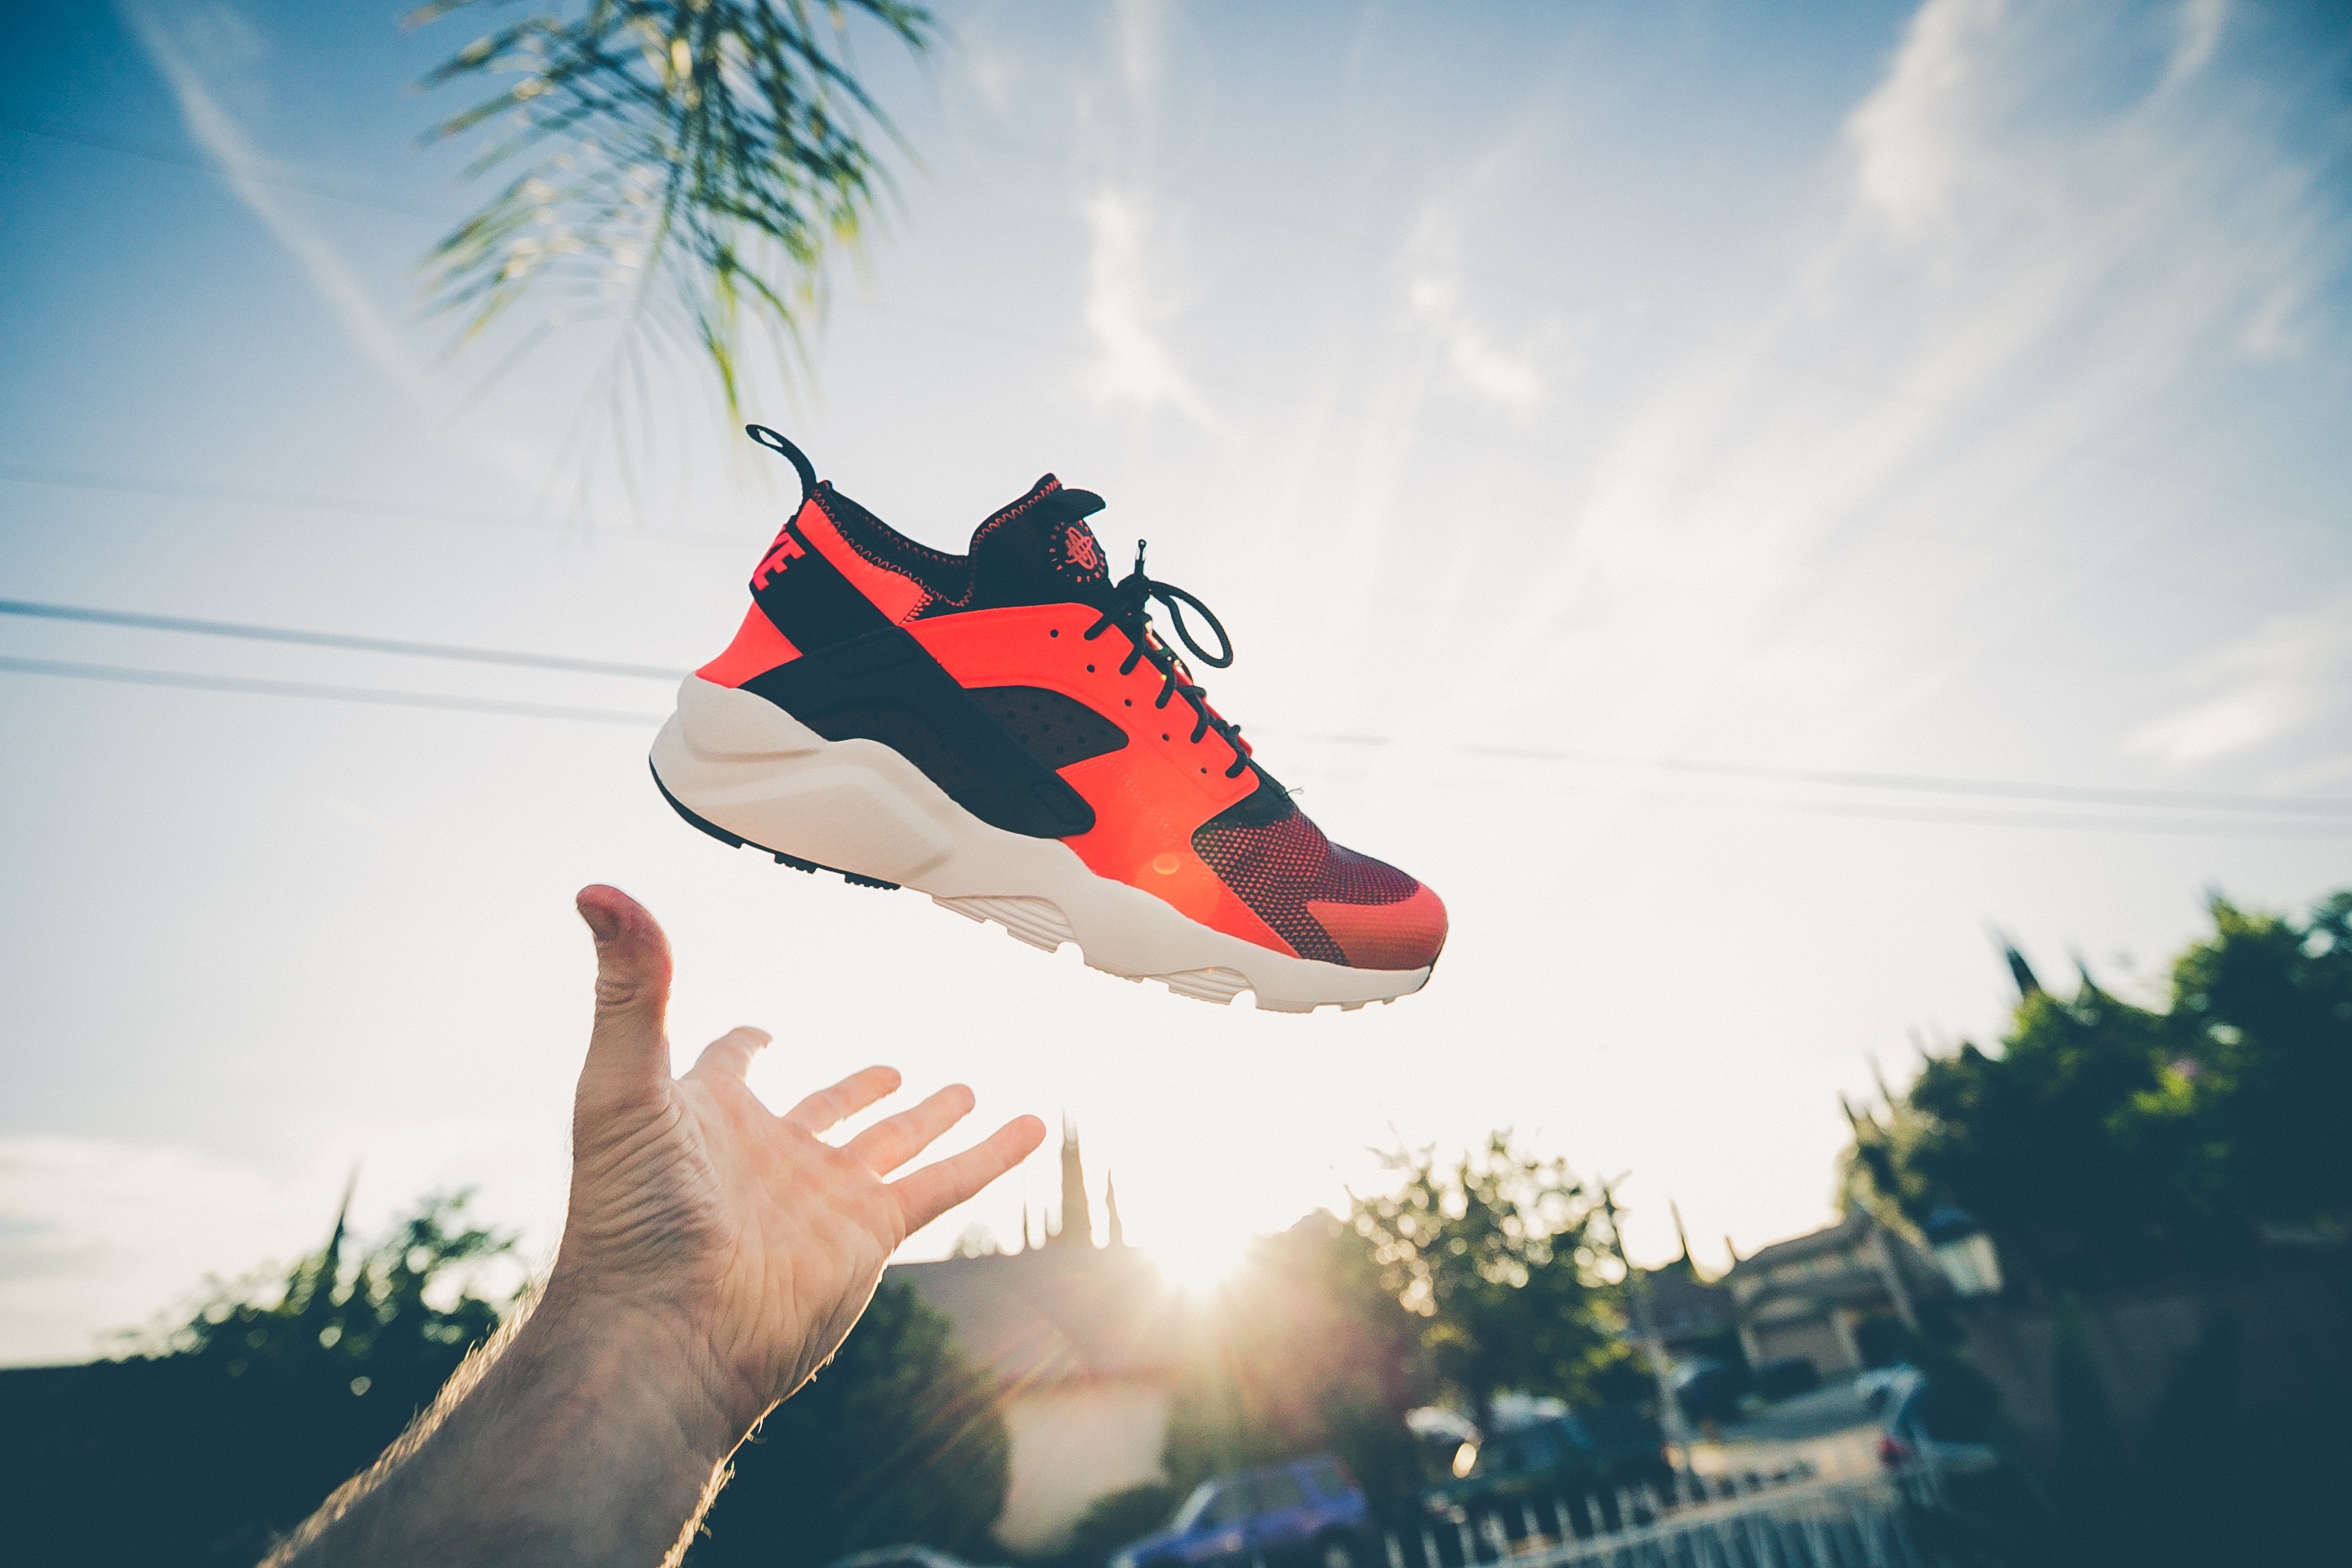
footwear, hand, nike, shoe